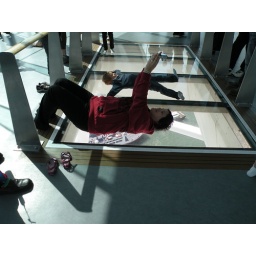
Karen on Glass floor over 100m above ground